Answer in natural language. Considering the relative positions, where is Window with respect to bluegrey rectangular table? Choose between the following options: right or left
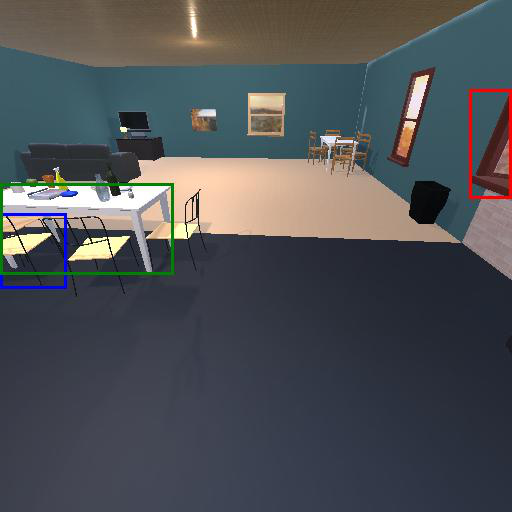
<answer>right</answer>